Perpendicular Point

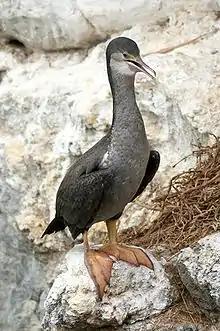
Spotted shags nest on the cliffs

The point has been identified as an Important Bird Area, by BirdLife International because the coastal cliffs in its vicinity are a breeding site for over 500 pairs of spotted shags.